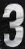
Number: 3